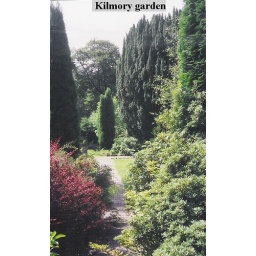
The enclosed garden is an area of grass and plants near the entrance and forest back farther.